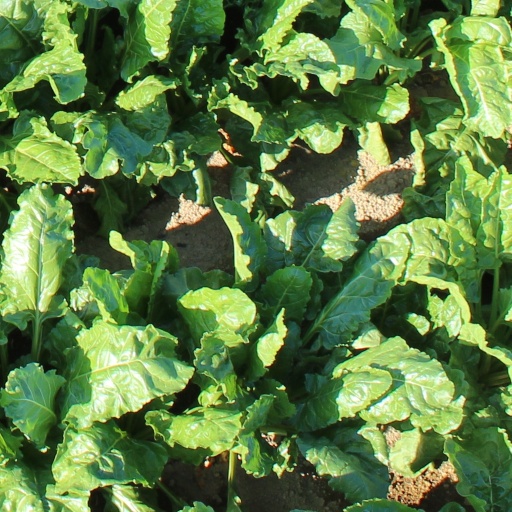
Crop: sugar beet